Minerva Academy FC

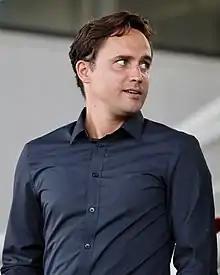
Paul Munster guided Minerva in 2018–19 season as both technical director and head coach.

Minerva initially fielded players in various regional competitions in Punjab and beyond, while club's first major tournament at the national level was the I-League 2nd Division in 2015–16. On 22 November 2015, the club began league journey with a 2–0 win against Kenkre. Goalkeeper Arshdeep Singh maintained cleen-sheets as Minerva thrashed PIFA 3–0 on 11 December. They reached final round of the tournament and maintained good form, but ended campaign earning second place after a 3–1 defeat to Dempo. They were promoted to the I-League after an impressive stint at the 2nd Division. Minerva later took part in 2016 Durand Cup, getting the direct entry. They earned only point from a 2–2 tie with Army Green in the last group stage fixture, hence couldn't qualify for the semi-finals. Minerva along with Chennai City was promoted to the I-League, after the withdrawal of Dempo. The club ended its 2016–17 I-League season at the second last position. In December 2016, Minerva roped in Colm Joseph Toal as technical director. In October 2017, Bollywood actor Rannvijay Singha was unveiled as co-owner of the club.